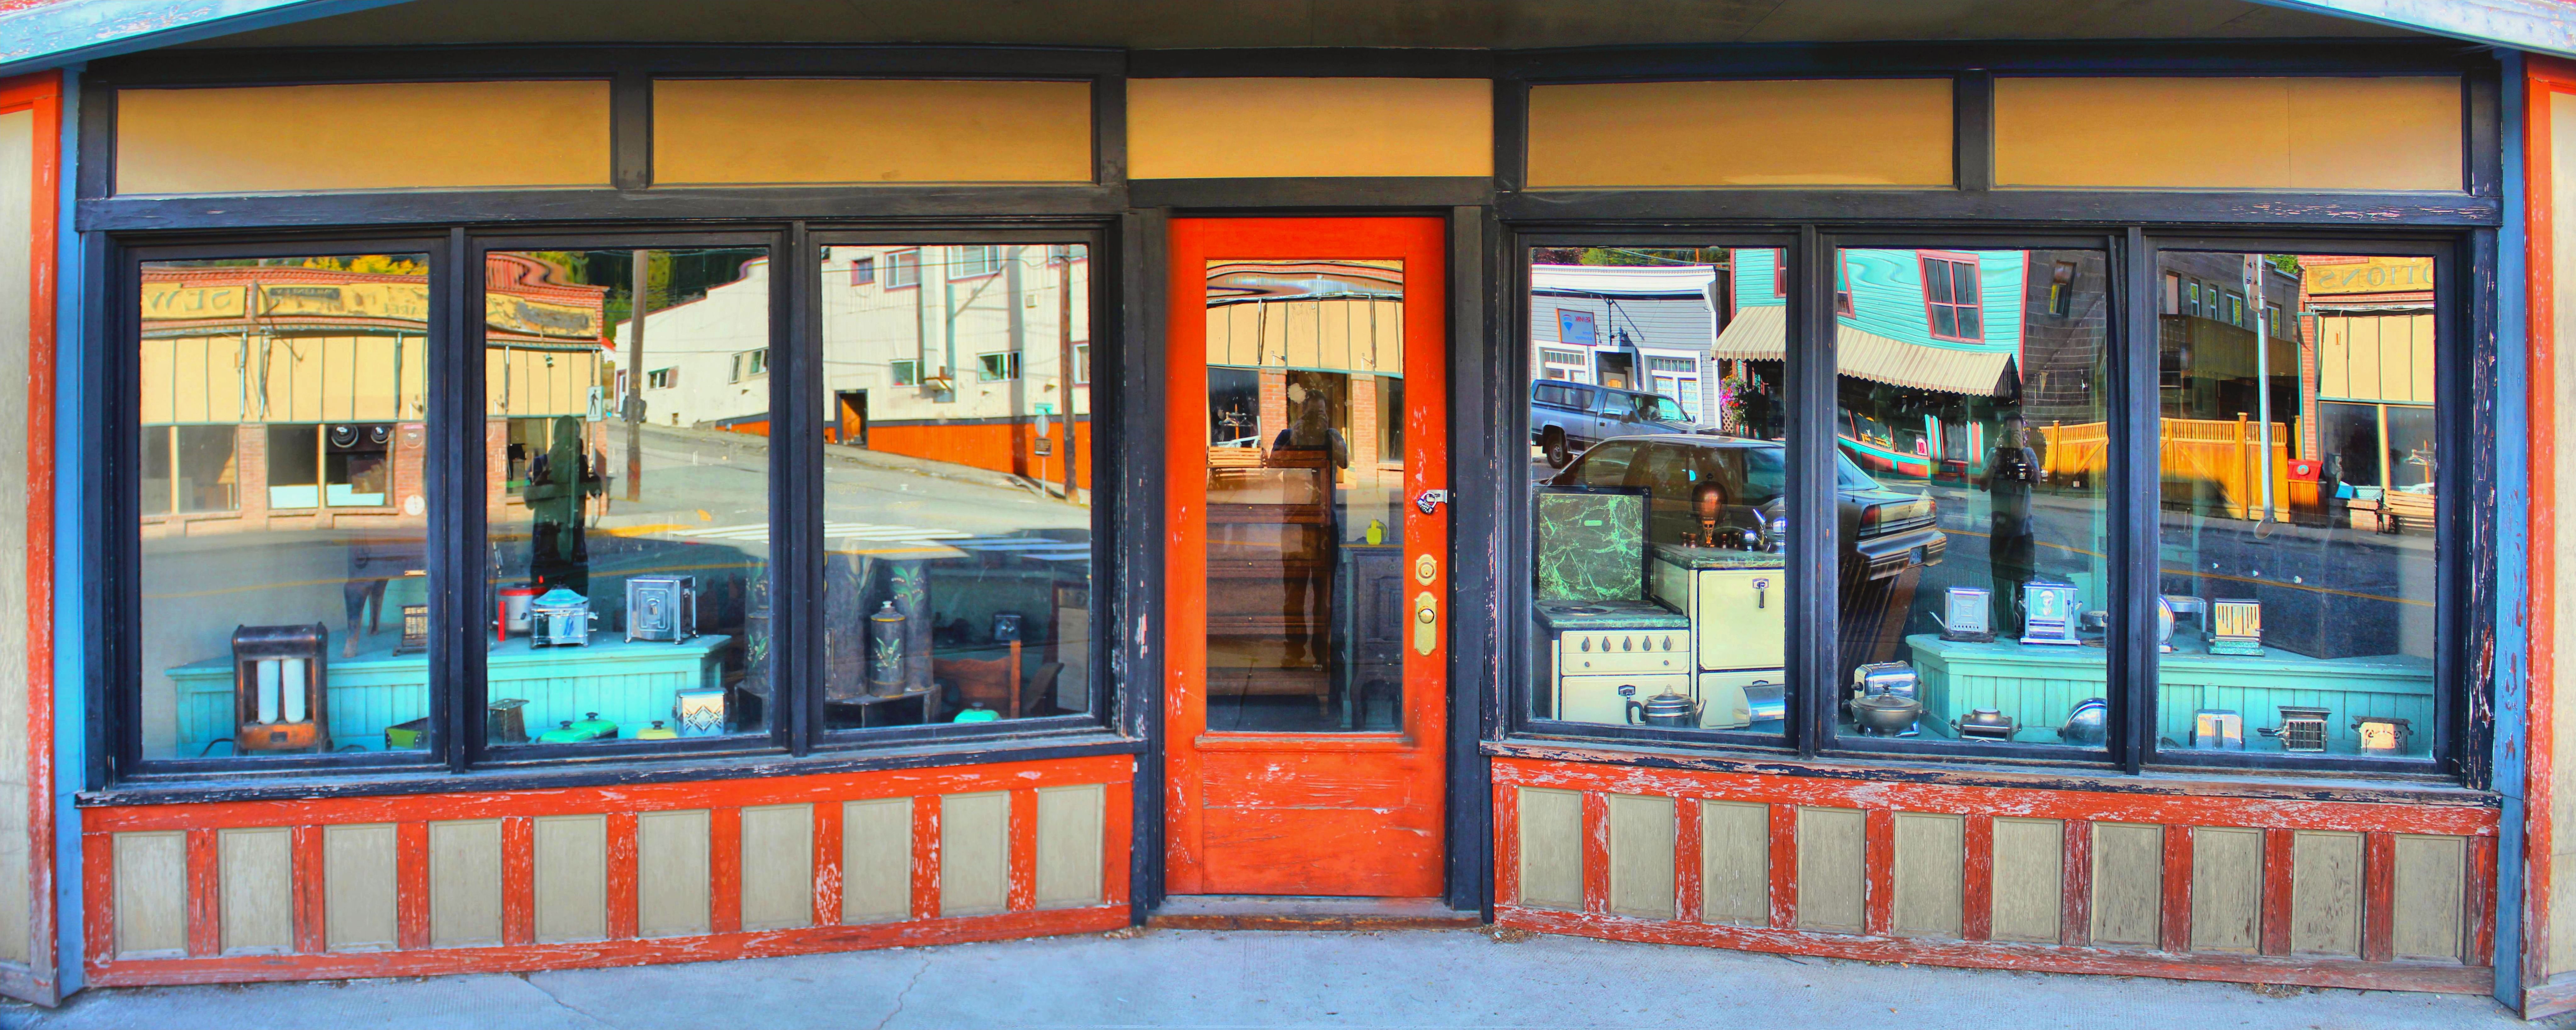
vintage, window, old, panorama, panoramic, facade, door, interior design, canada, storefront, britishcolumbia, bc, kootenays, greenwood